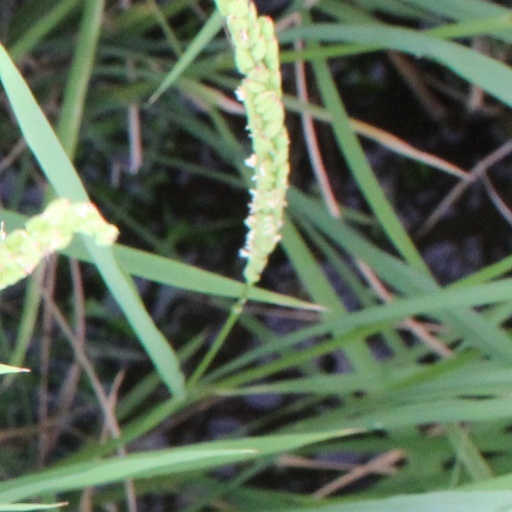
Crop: rice